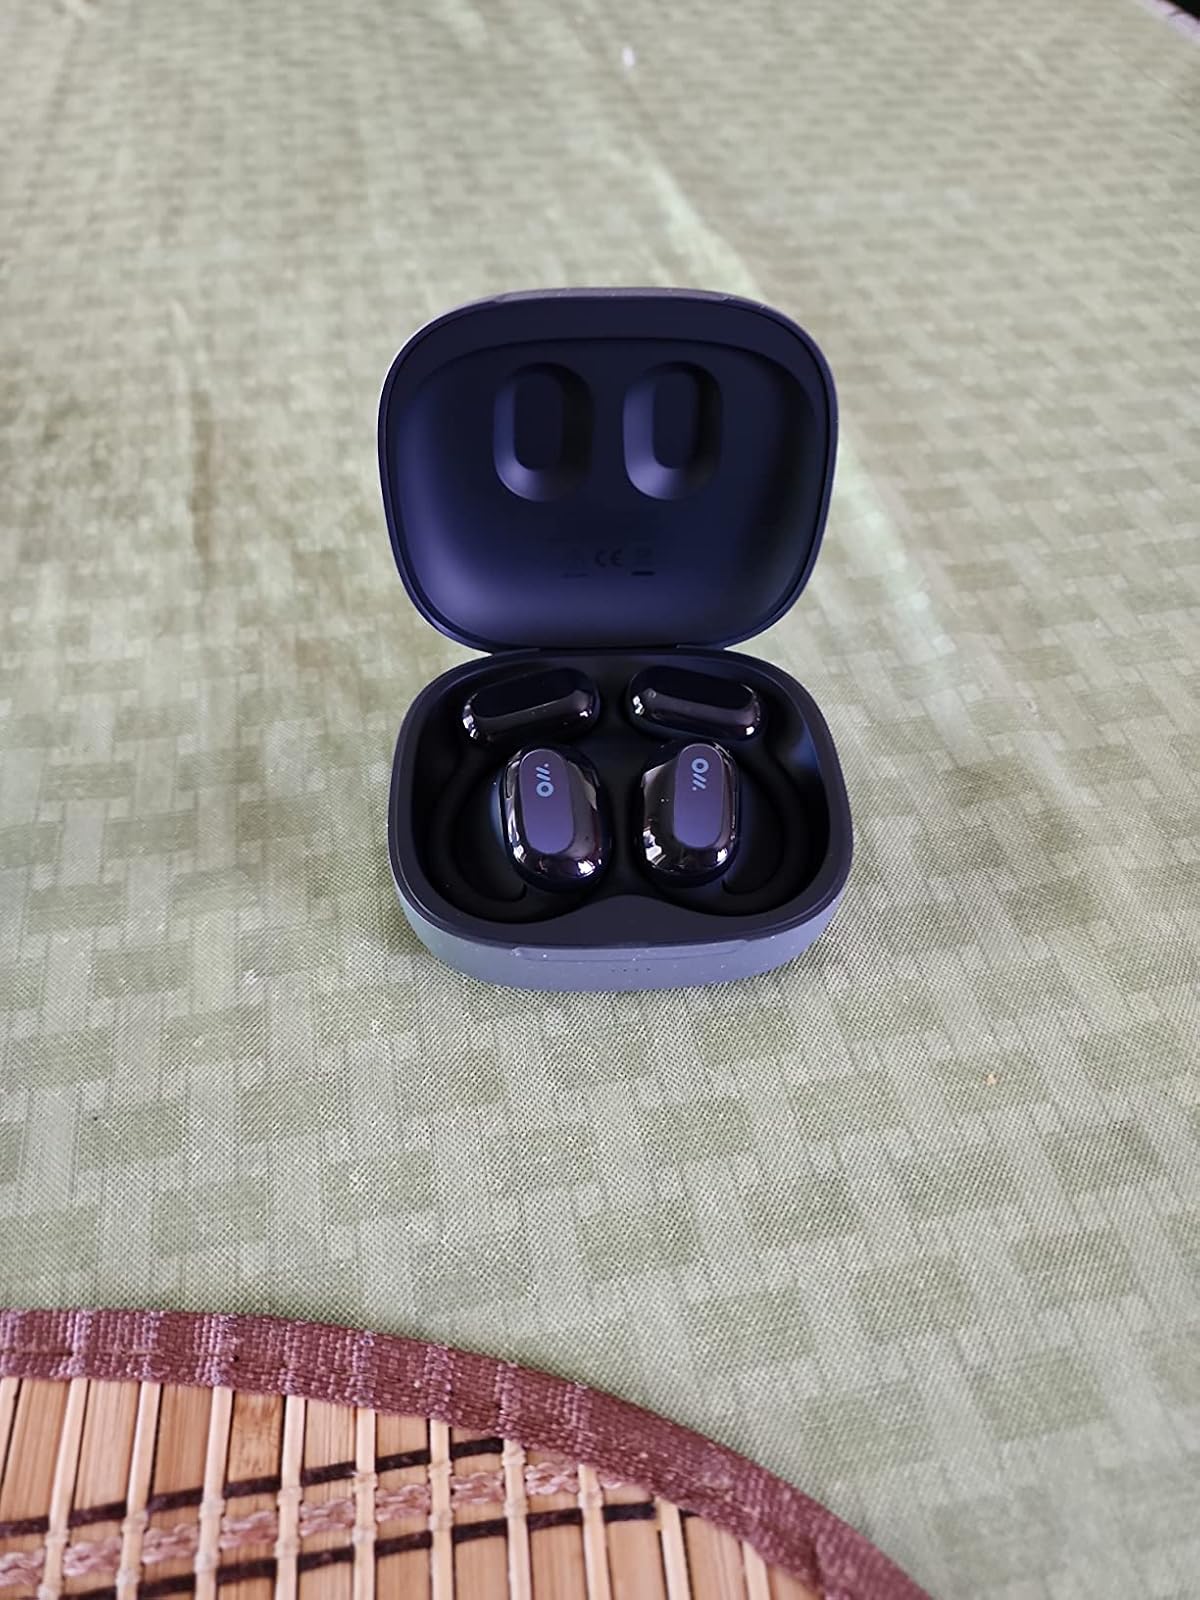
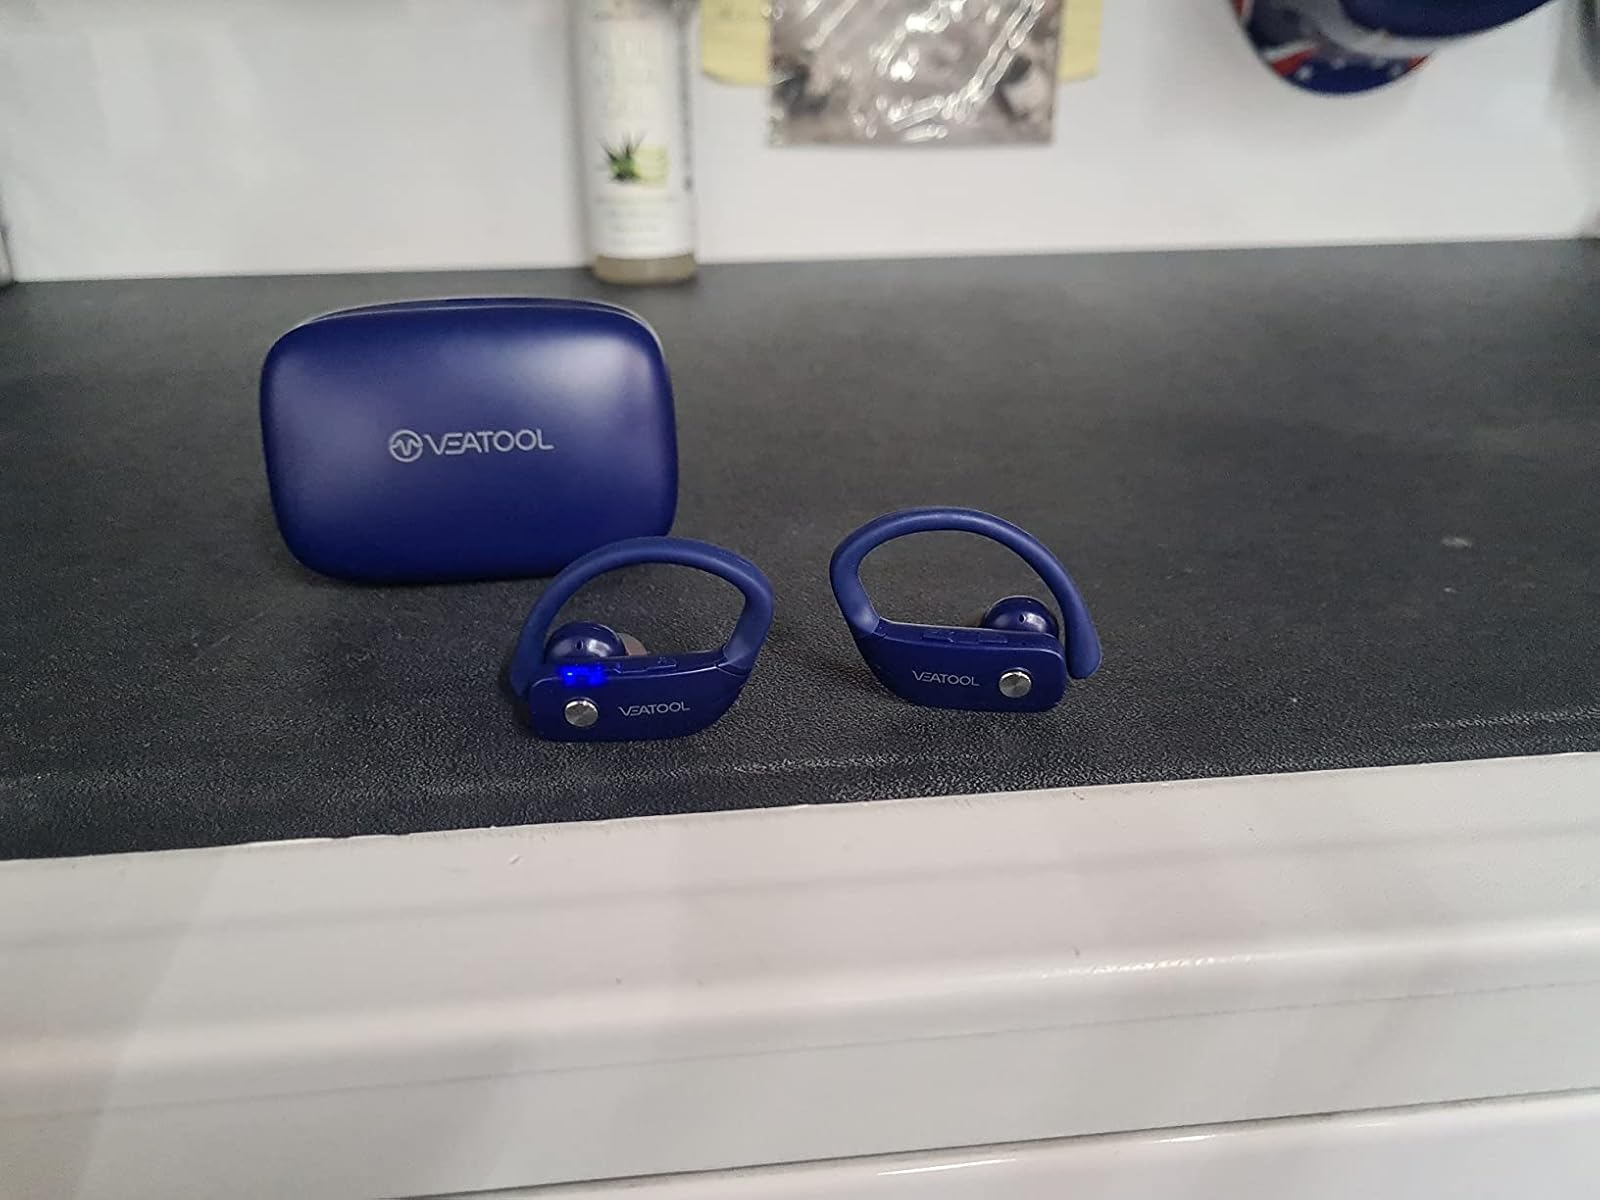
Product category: earbuds
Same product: no